Avi Primor

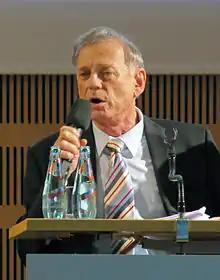
Primor in 2010 at Frankfurt am Main

Avraham "Avi" Primor (born 8 April 1935 in Tel Aviv) is an Israeli publicist and former diplomat. From 1987 to 1993, he served as Ambassador to the European Union, and from 1993 to 1999 as Ambassador to Germany. After leaving the diplomatic service, he was vice-president of the University of Tel Aviv until 2004. While Ambassador to Germany, Primor rose to national prominence as one of the most important promoters of the German-Israeli dialogue. He has been awarded the Mérite européen award for his contribution to European unification, as well as the Grand Cross with Star and Sash of the Order of Merit of the Federal Republic of Germany.